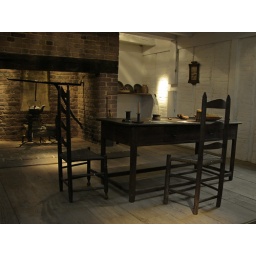
A table in the kitchen of a side house at Mt Vernon.